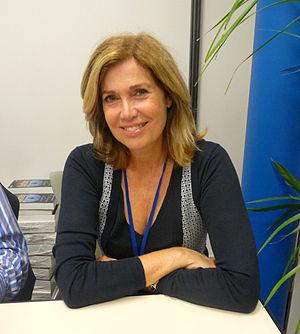
L'actrice française Catherine Alric au Salon du livre Amerigo Vespucci, lors du 20e Festival international de géographie à Saint-Dié-des-Vosges
Catherine Alric, née le 23 mars 1954, est une comédienne, auteur et artiste-peintre française.